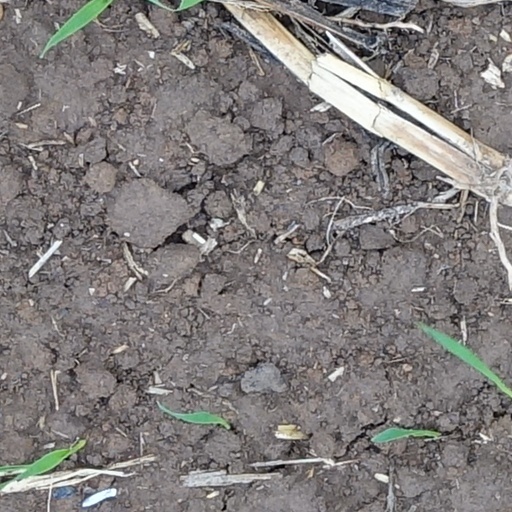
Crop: wheat